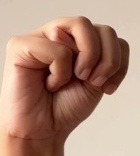
ASL sign: M